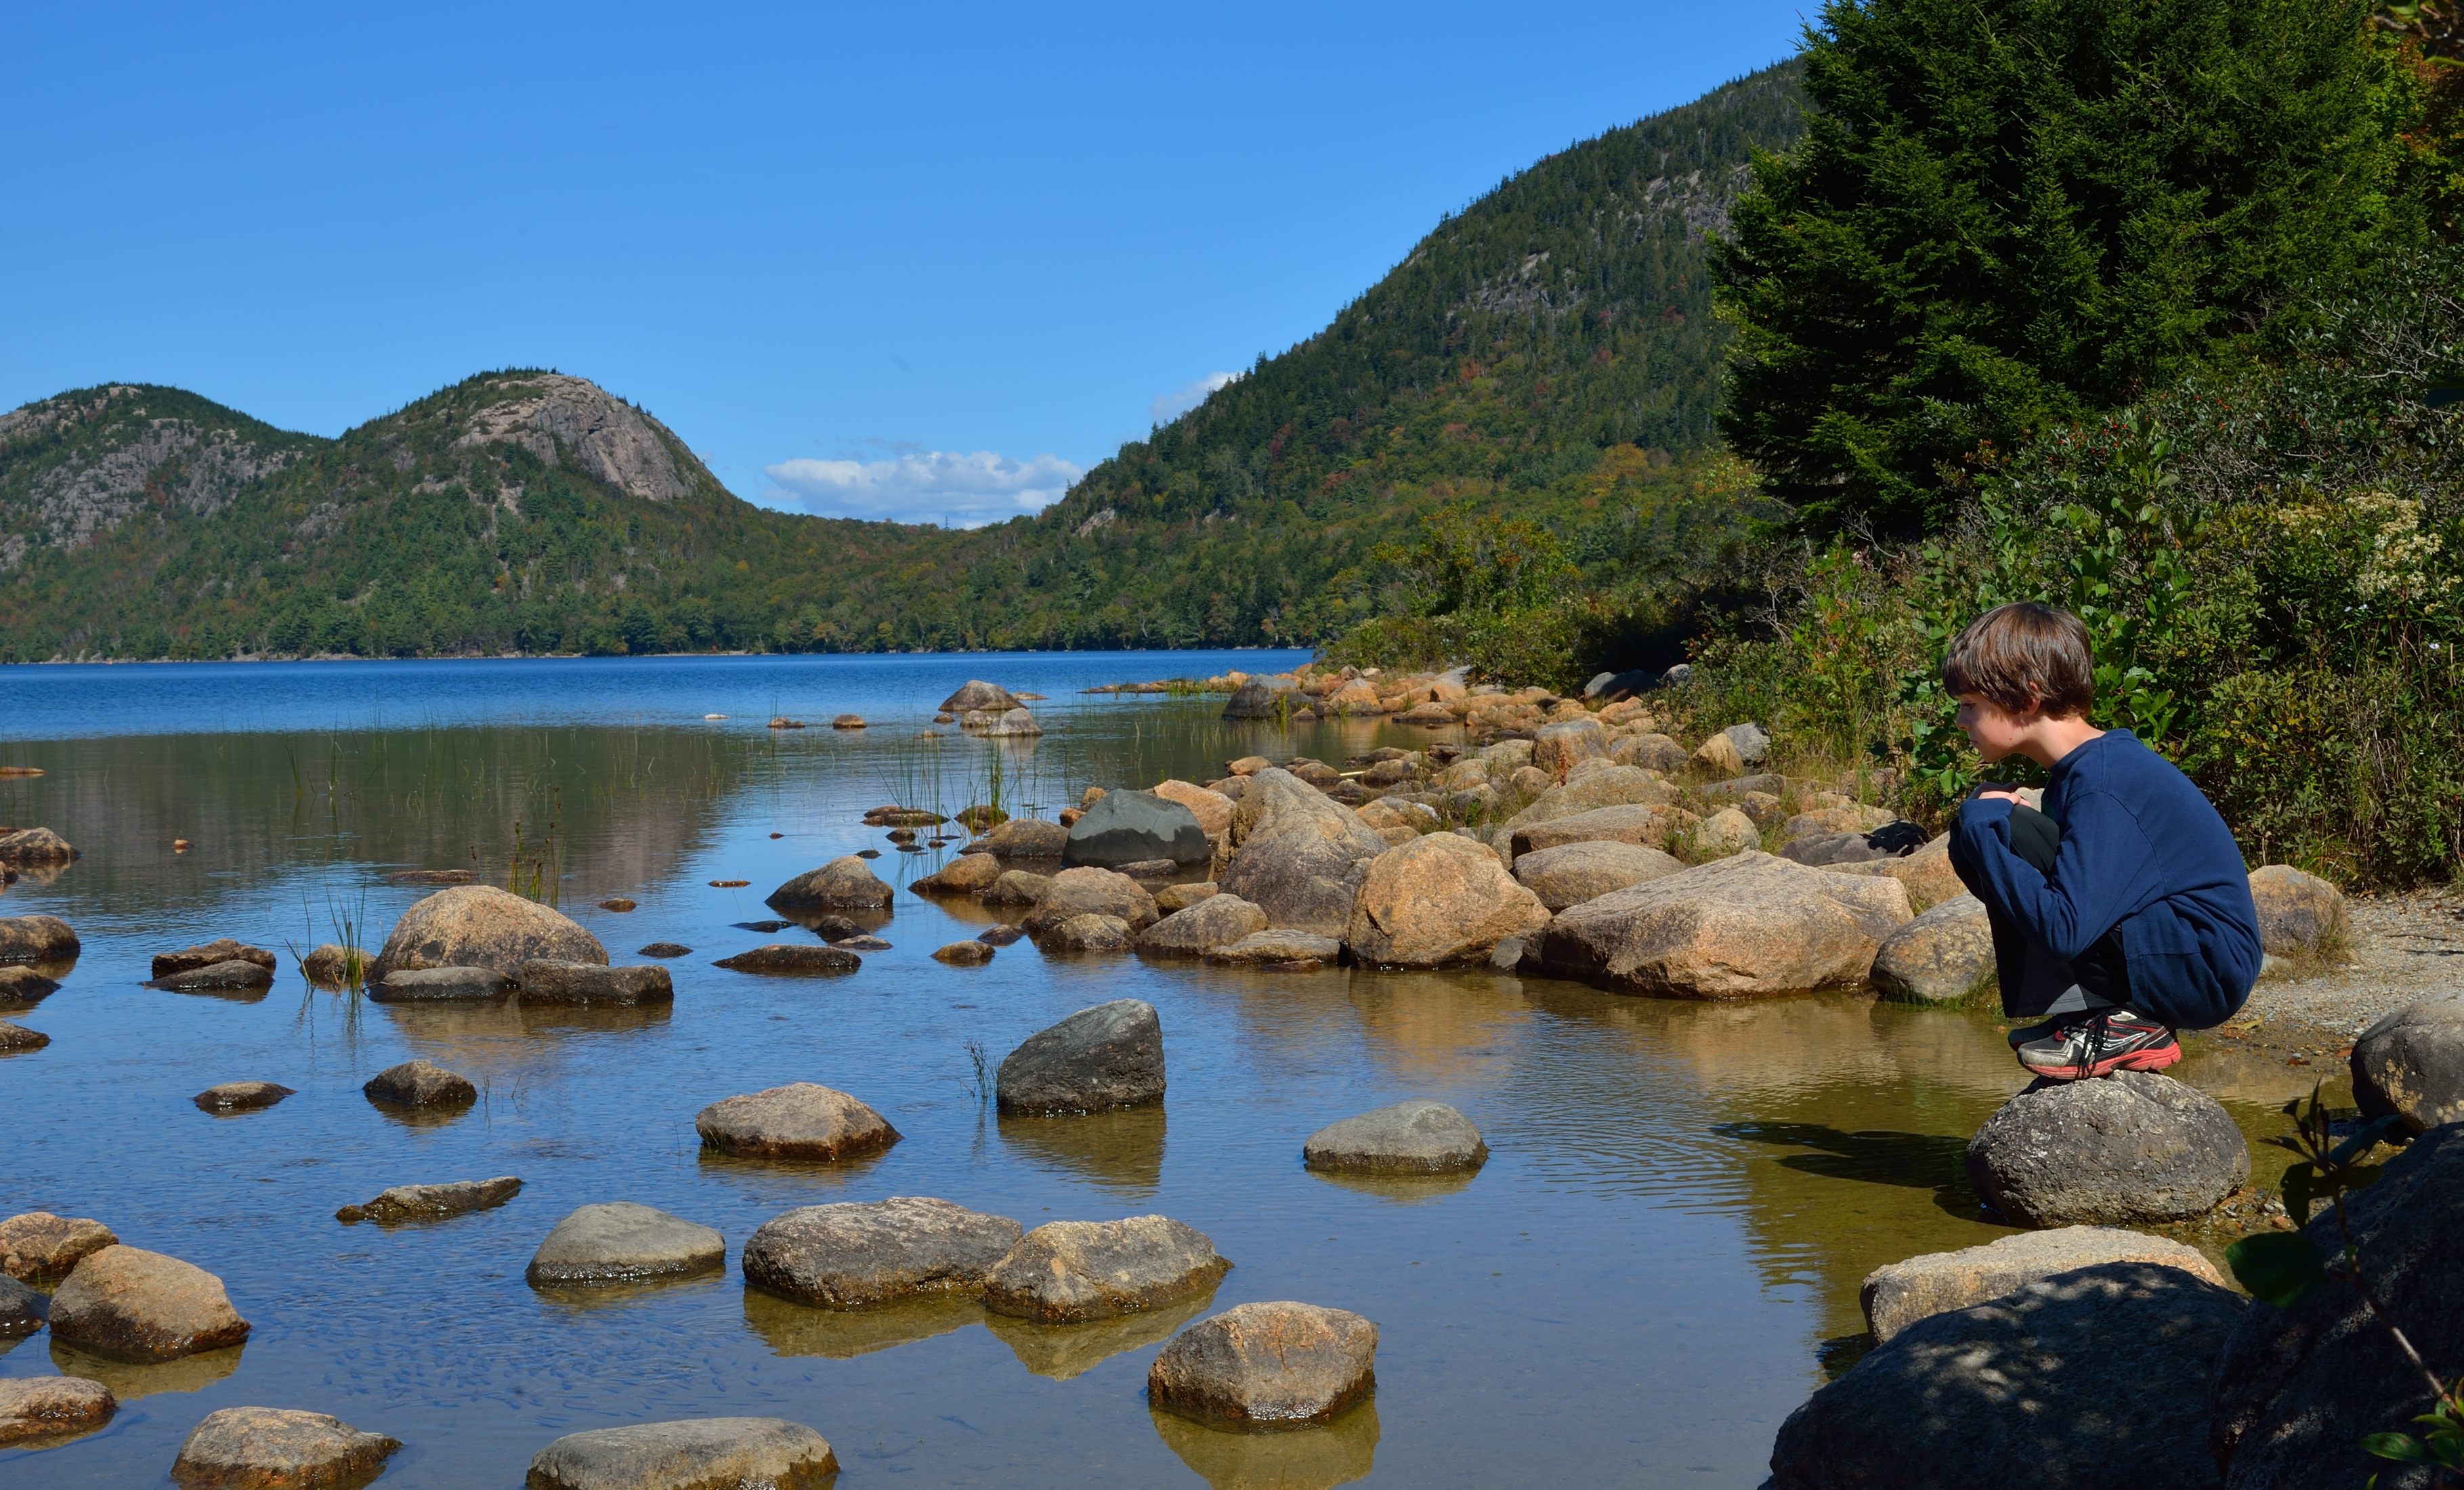
landscape, outdoor, wilderness, lake, kid, river, pond, reflection, usa, bay, child, reservoir, tourism, loch, maine, acadia